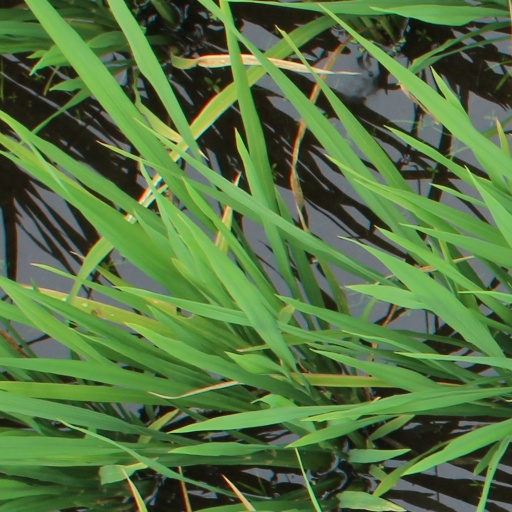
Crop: rice